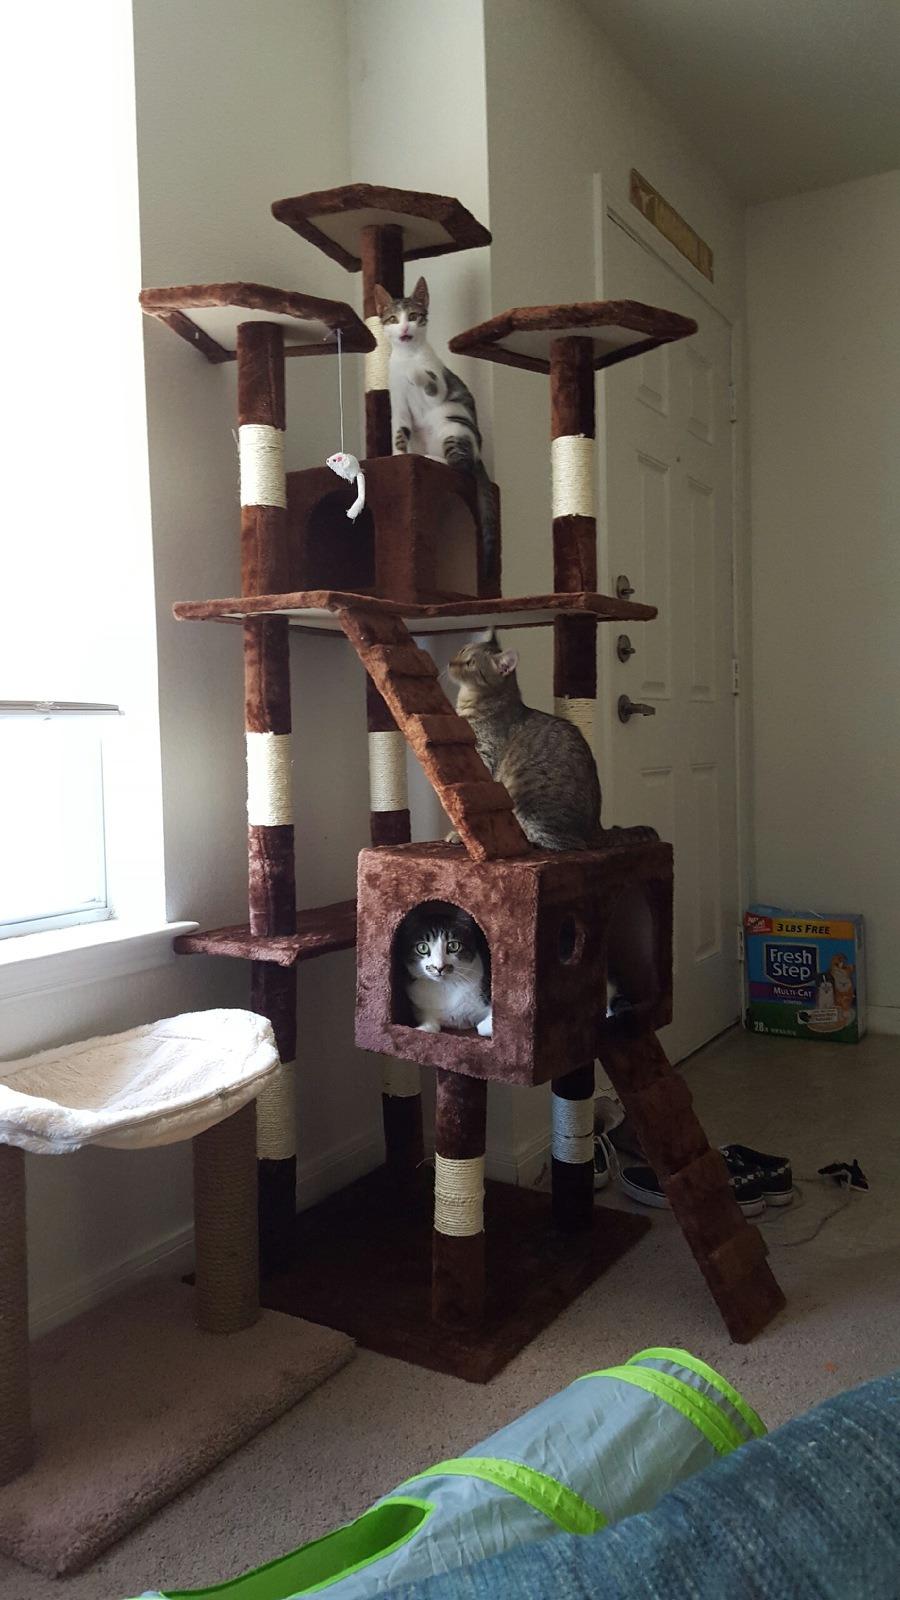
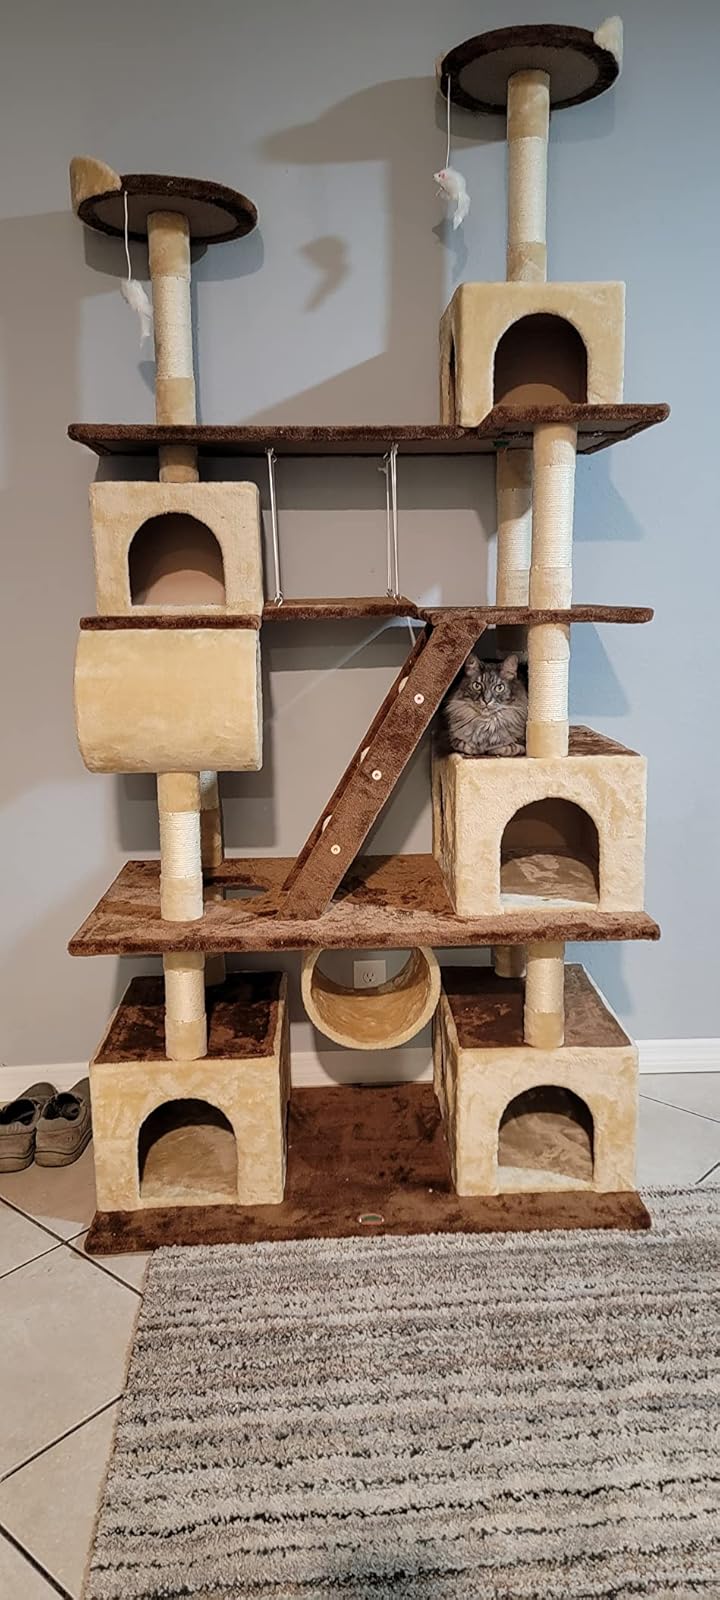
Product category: items_cat tree
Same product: no